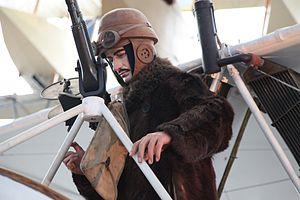
Voisin LAS, 1915, préparation de mission - Musée de l'Air et de l'Espace - Le Bourget
Le musée de l'Air et de l'Espace du Bourget est le plus important musée aéronautique de France ; il est le plus ancien et l'un des plus grands du monde. Situé sur le territoire des communes de Dugny et Le Bourget, ses espaces ouverts au public sont dans la partie sud-est de l'emprise de l'aéroport du Bourget, qui est lui-même au nord-est de Paris. Ils sont à proximité de l'aérogare du Bourget et du Bureau d'enquêtes et d'analyses pour la sécurité de l'aviation civile.